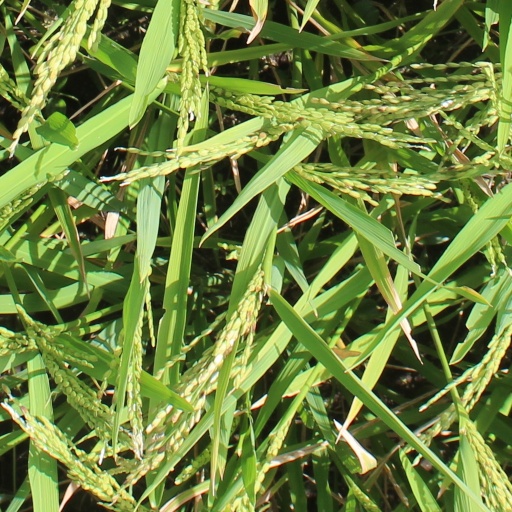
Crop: rice